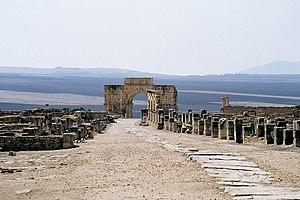
Volubilis est une ville antique berbère, puis romanisée, capitale du royaume de Maurétanie, située dans la plaine du Saïss au Maroc, sur les bords de l'oued Rhoumane, rivière de la banlieue de Meknès, non loin de la ville sainte de Moulay Driss Zerhoun où repose Idriss Iᵉʳ, fondateur de la dynastie des Idrissides.